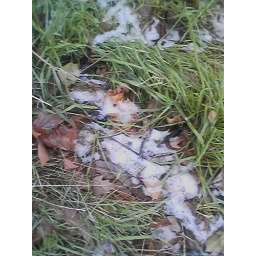
It's so green here in the winter. Not all brown like Iowa this time of year.